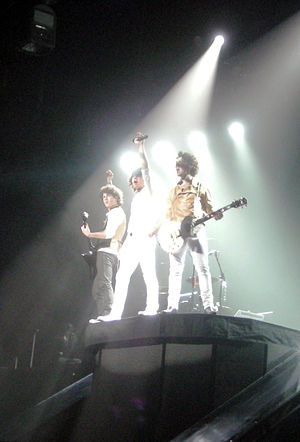
Jonas Brothers / Historie / A Little Bit Longer (2008-2009)
Jonas Brothers optrædende ved en koncert i februar 2008
Jonas Brothers er et amerikansk popband. Bandet fik sin popularitet gennem Disneys børnekanal Disney Channel. Bandet består af tre brødre: Kevin Jonas, Joe Jonas og Nick Jonas.